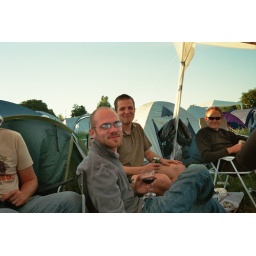
Nis drinking red wine from a glass in the camp. What's going on :)